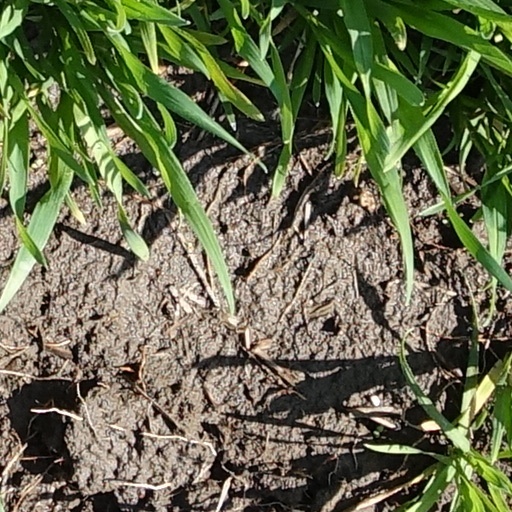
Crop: wheat